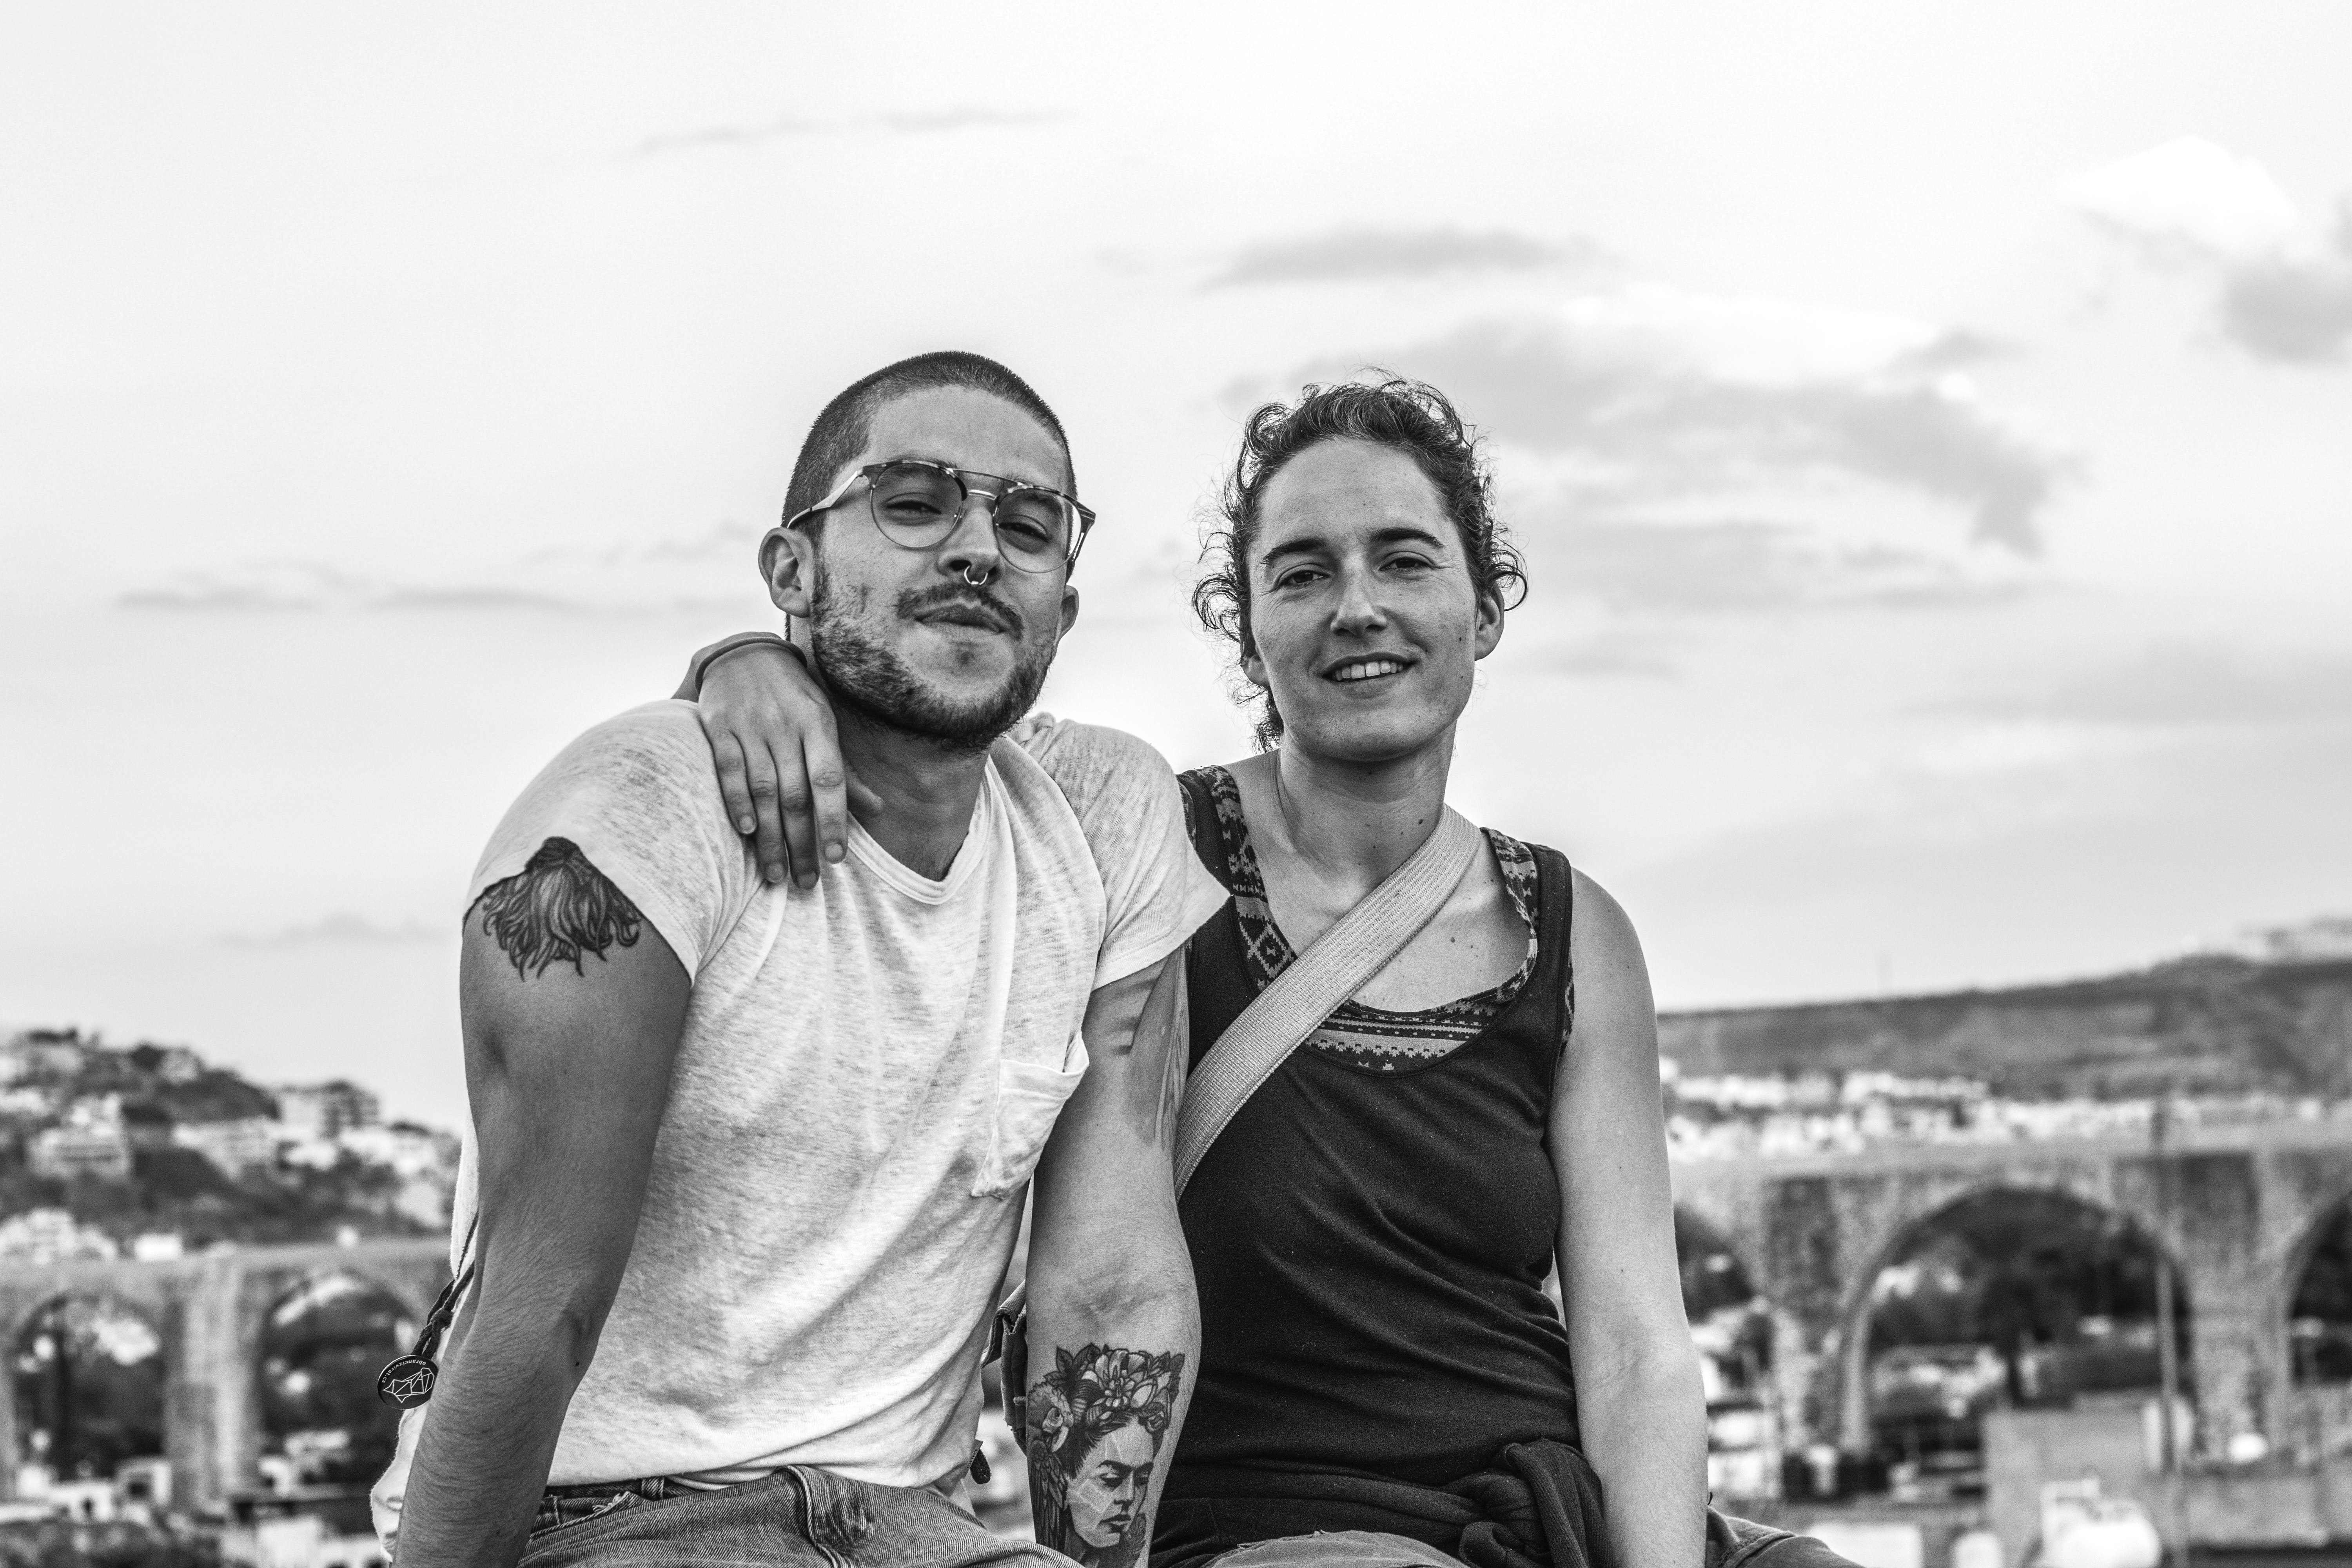
white, photograph, people, black and white, monochrome, monochrome photography, snapshot, fun, photography, friendship, smile, vacation, tourism, style, family, gesture